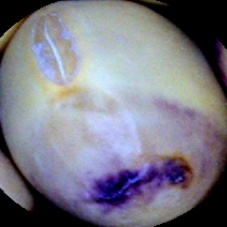
Label: Spotted